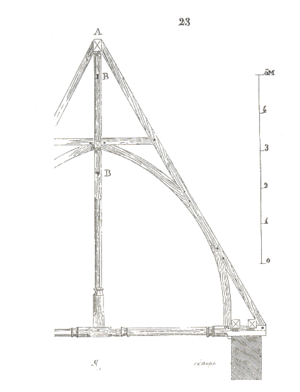
L'église Saint-Pierre-ès-Liens est une église catholique située à Mauvezin-sur-Gupie, en France.